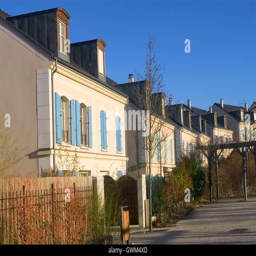
new real estate in the region .